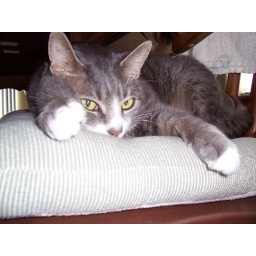
ilove this picture socks was sitting under the table. the dog wont bother him under there ^^